Sangerhausen station

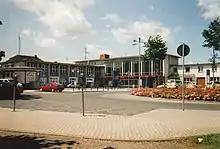
Entrance building (2014)

In 1979, there were three platforms in Sangerhäusen station. A total of 17 tracks were available. Their structural length was between 50 and 855 metres. In addition, five connecting tracks ran from the station to local factories. The shortest was 190 metres long and the longest was 149 metres.